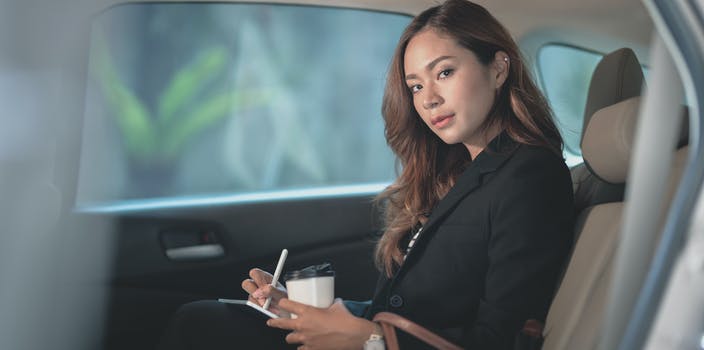
Label: No Watermark